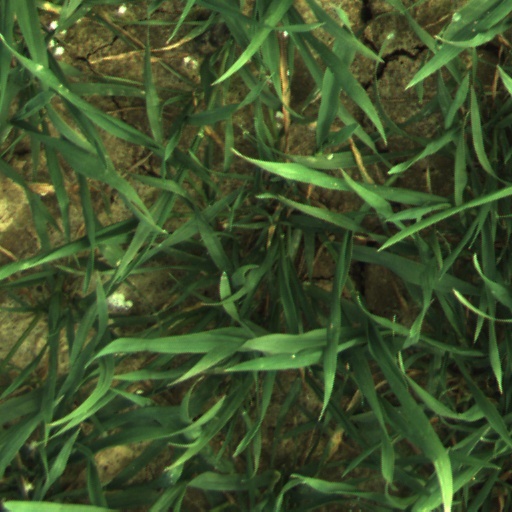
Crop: wheat